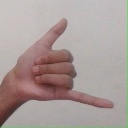
अक्षर: द